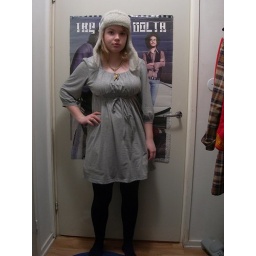
I just fell in love with the hat so I had to buy a dress to go with it